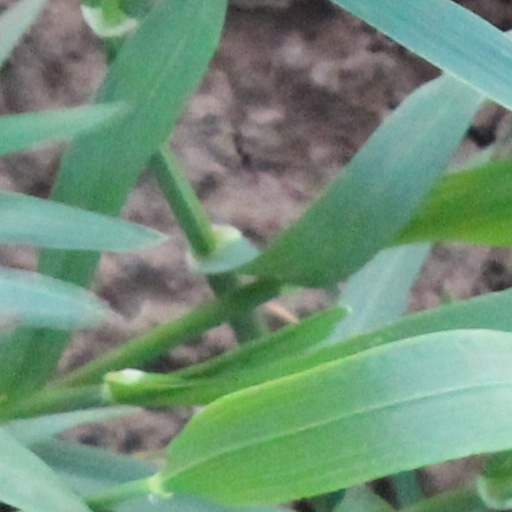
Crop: wheat